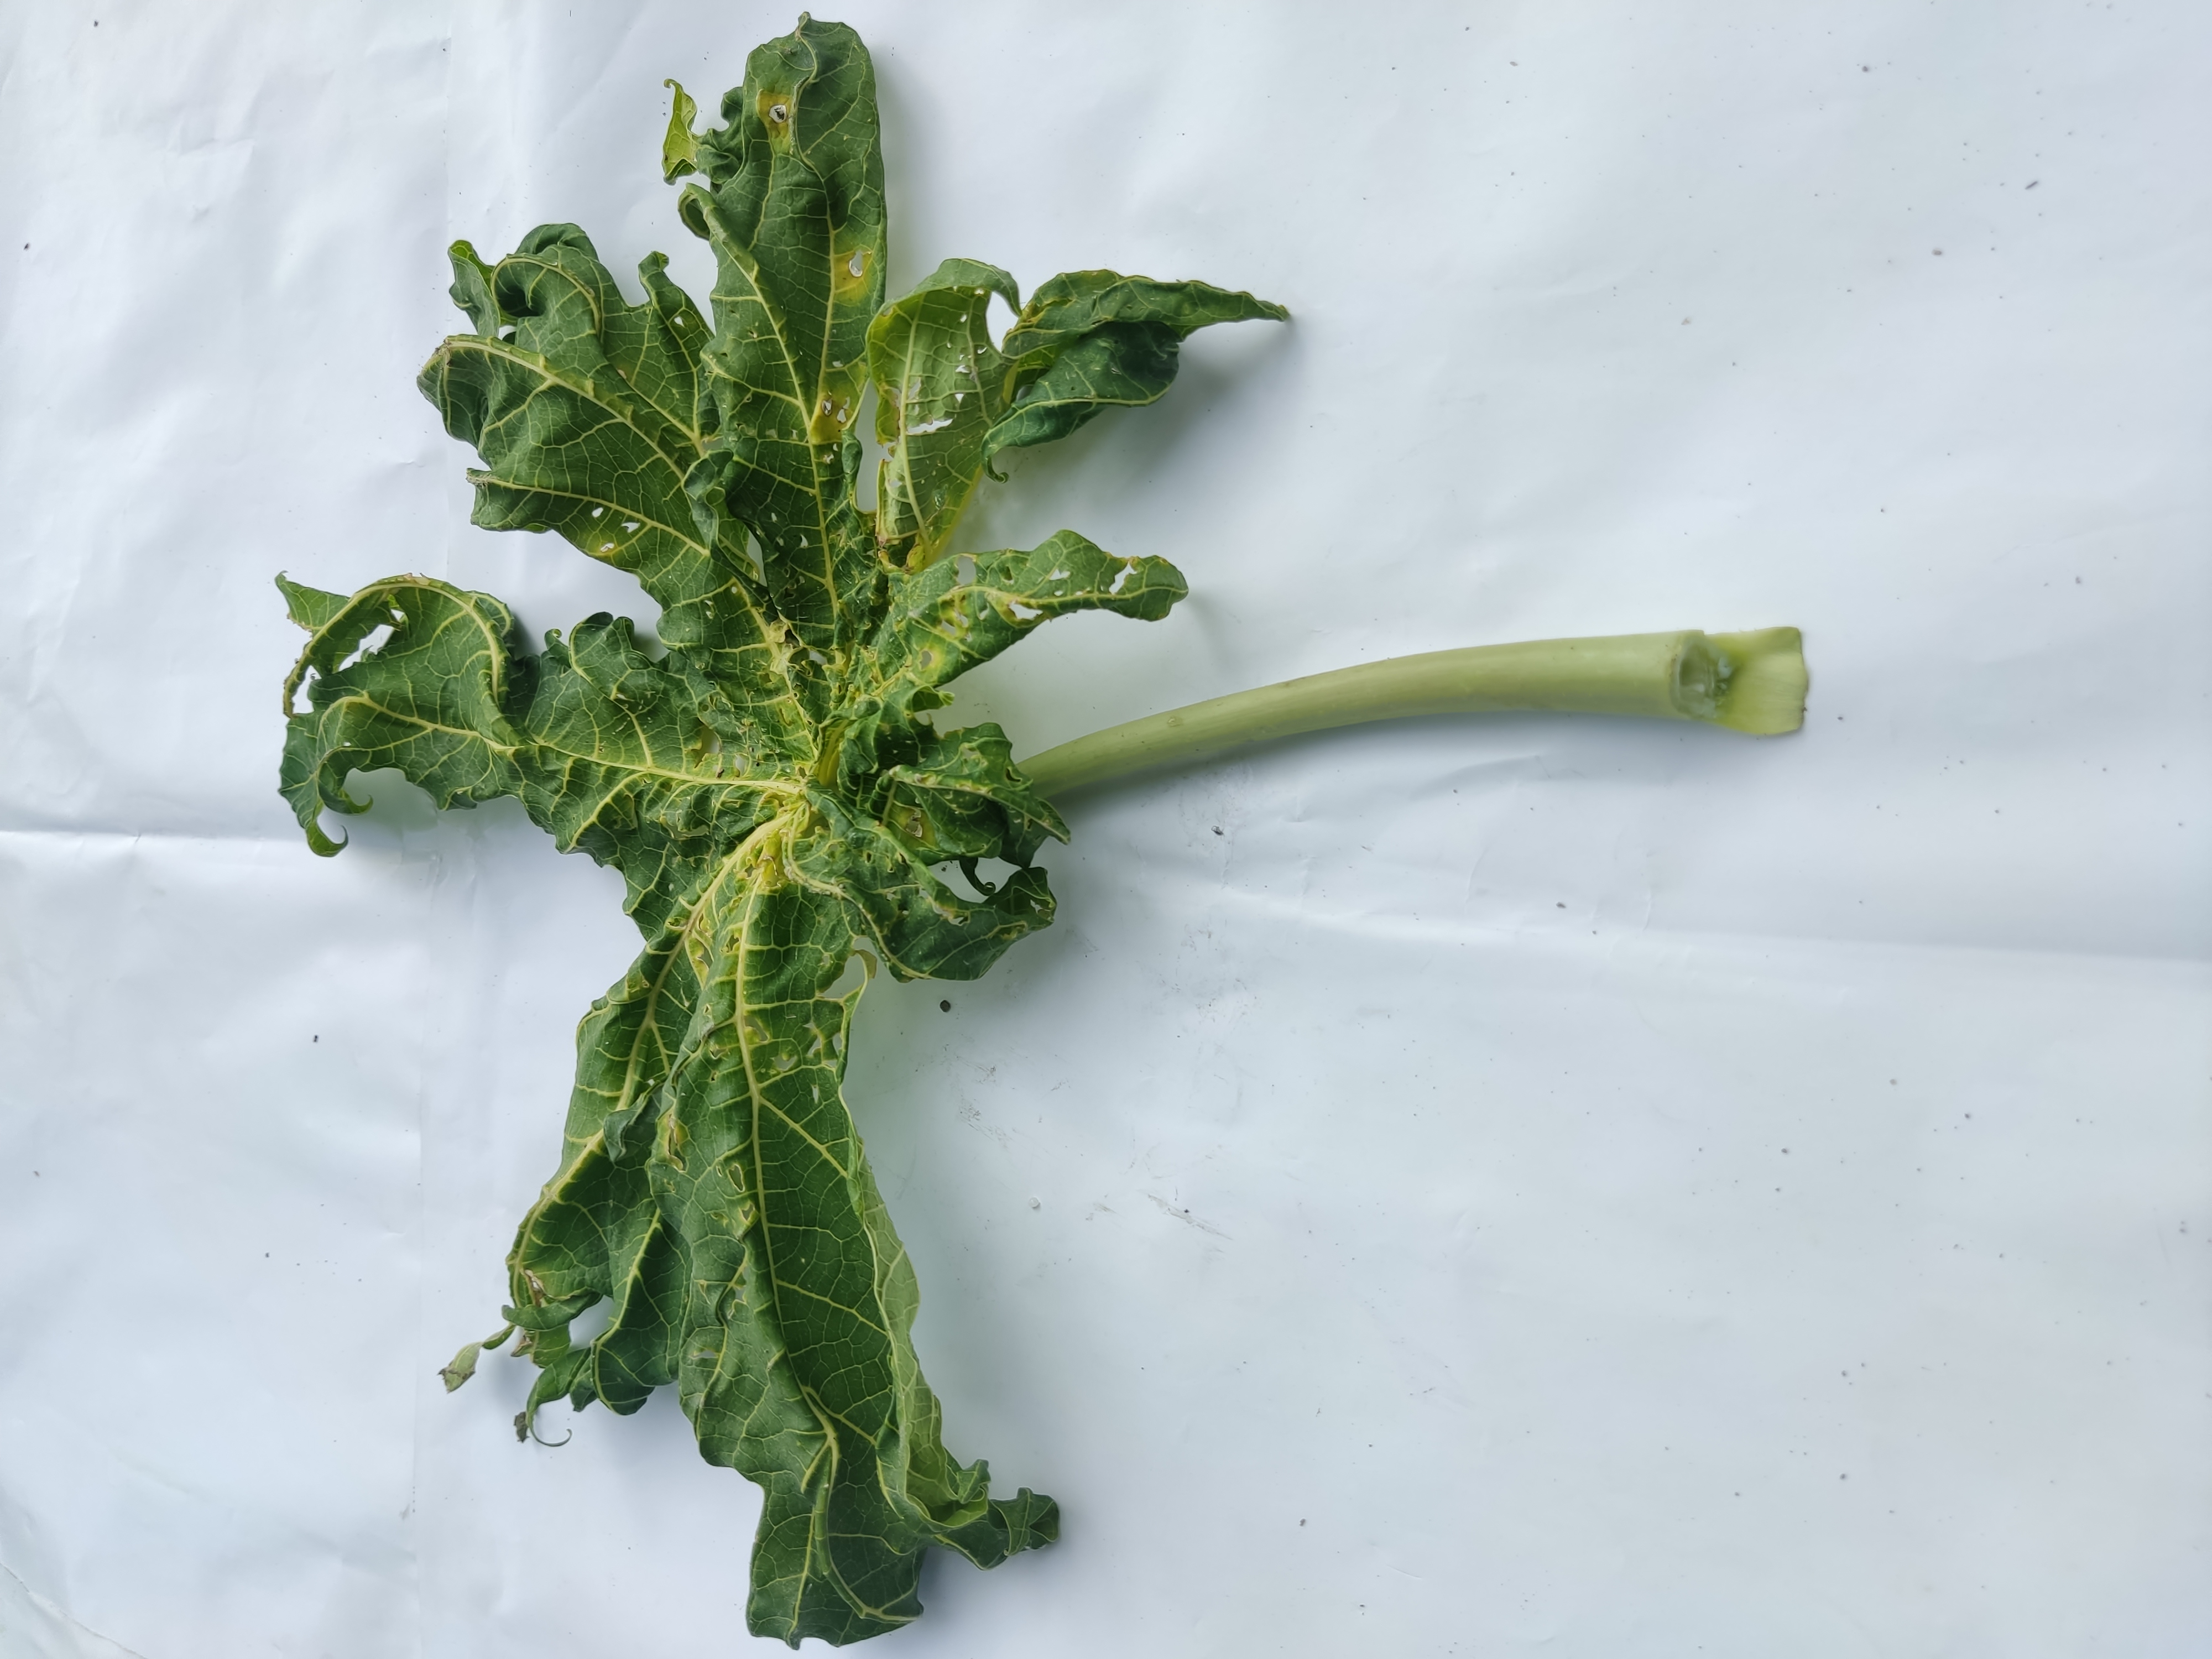
Label: Leaf Curl